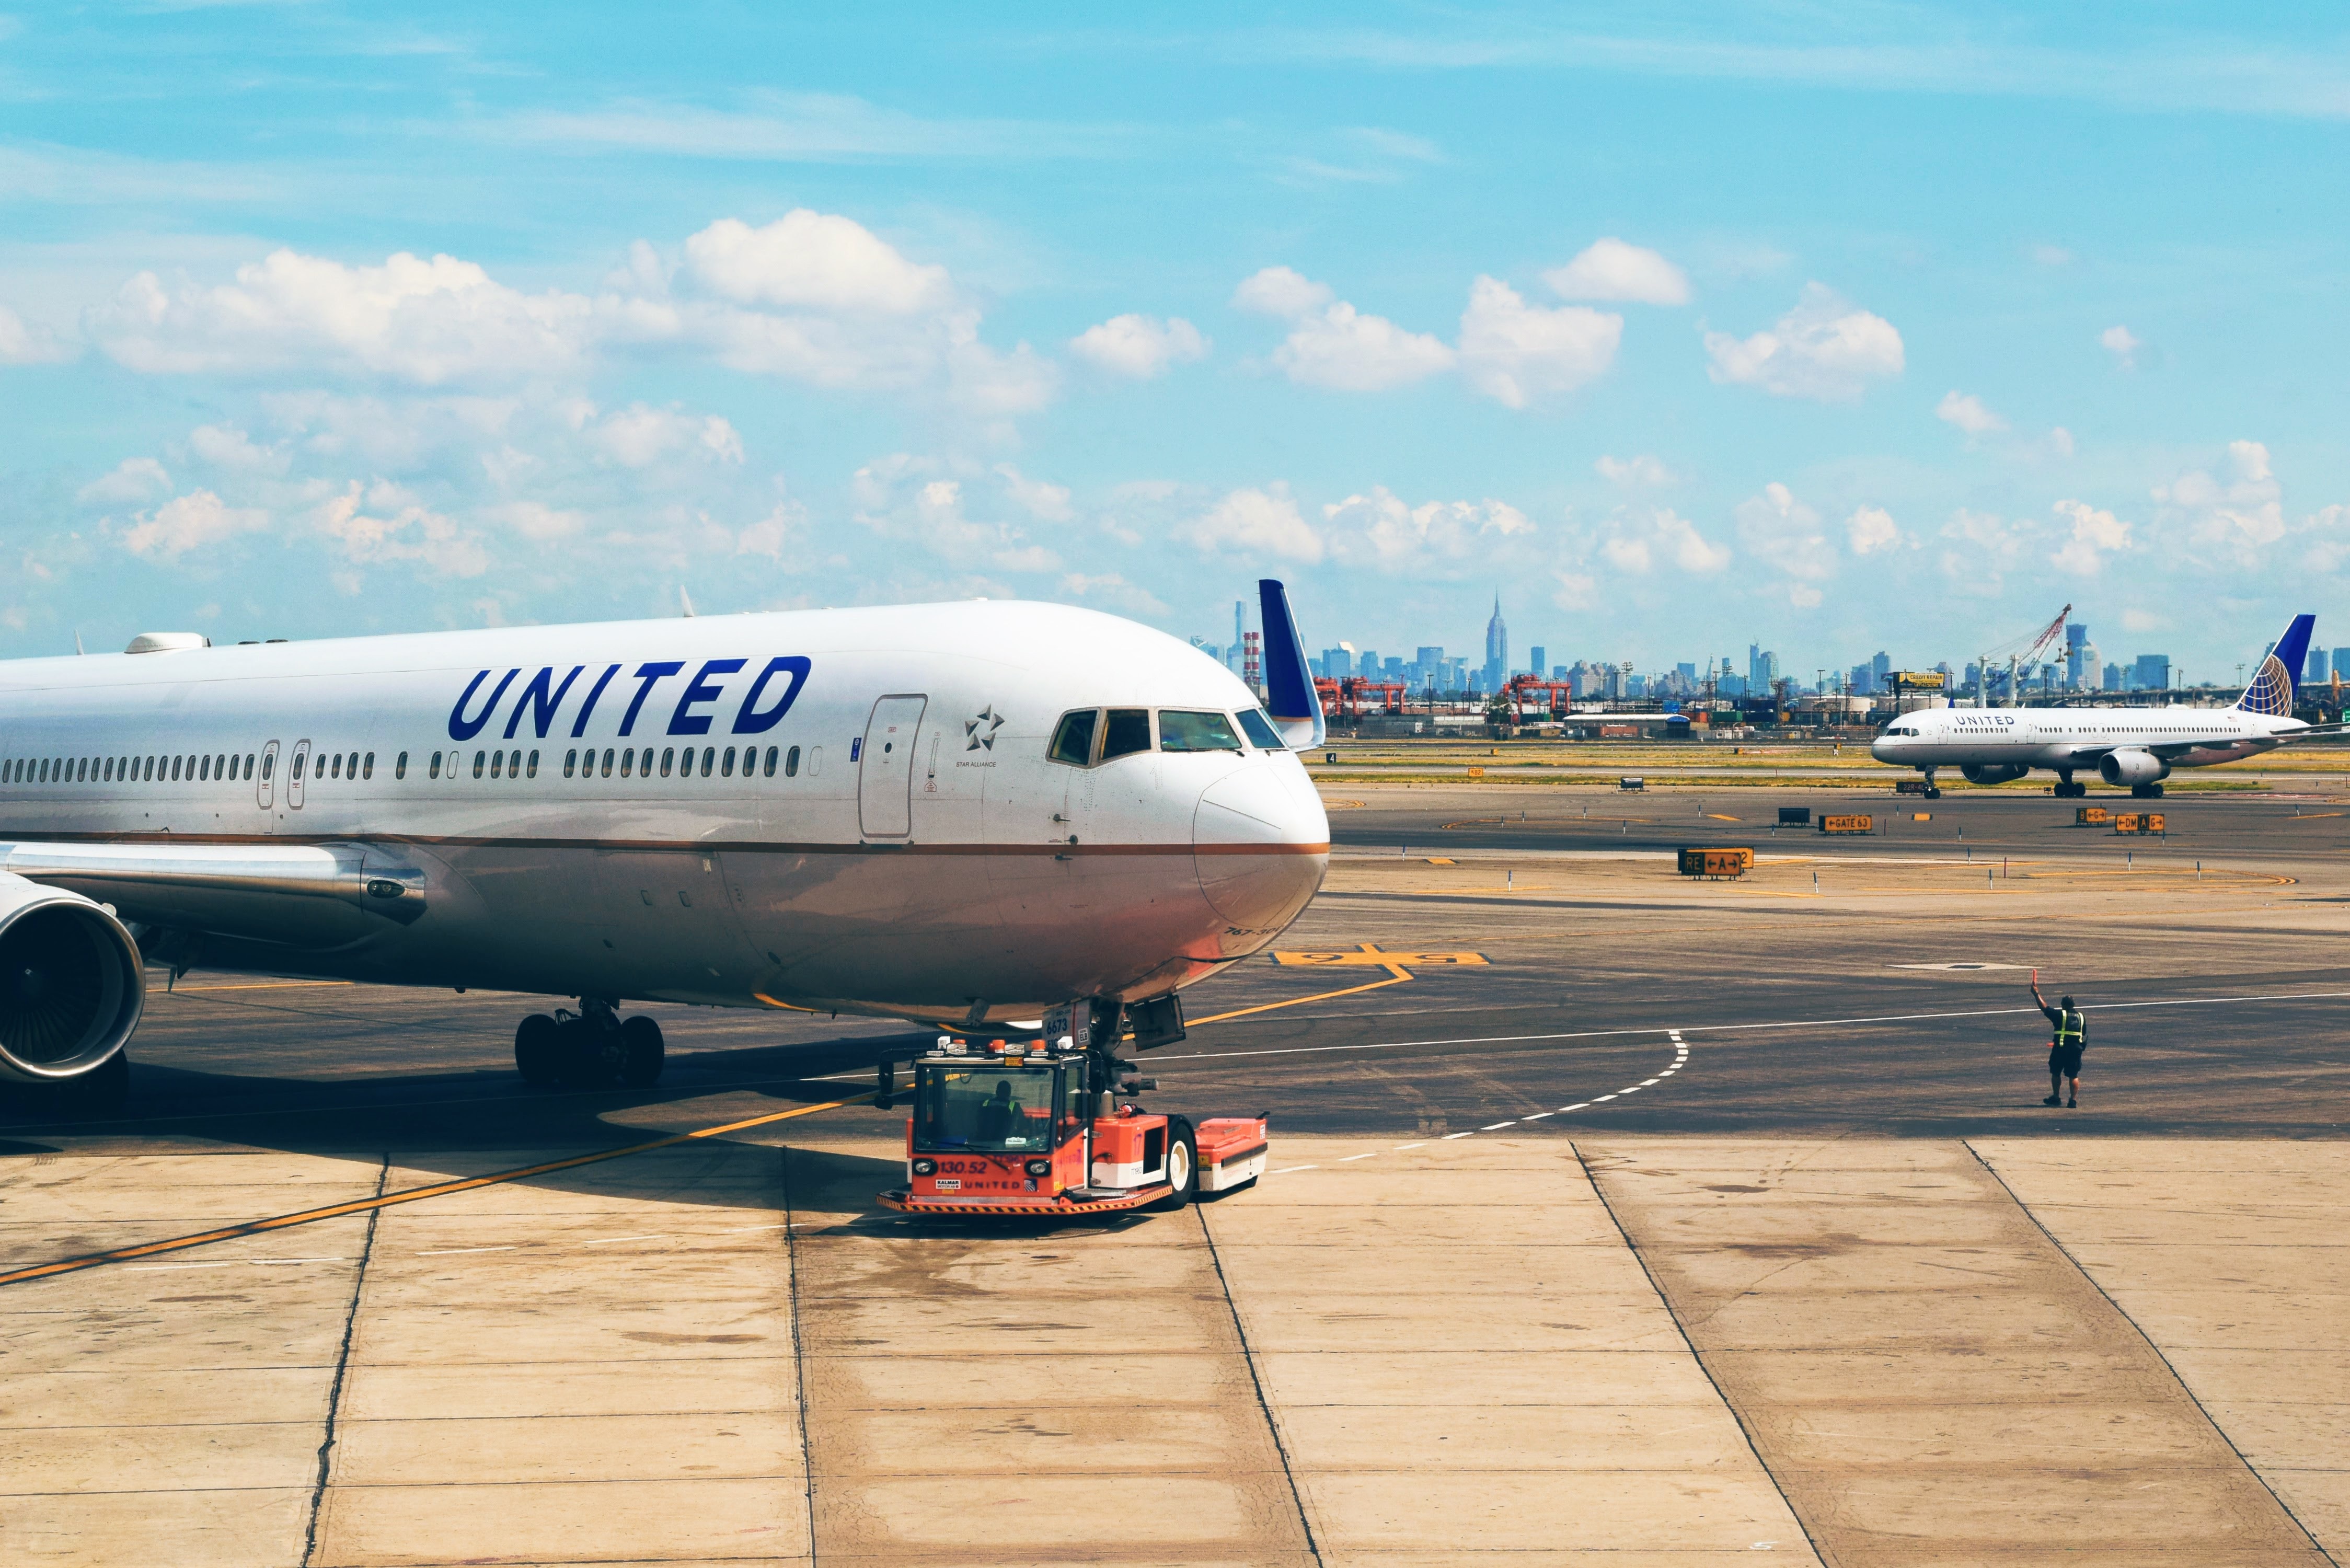
wing, airport, airplane, plane, aircraft, vehicle, airline, aviation, flight, infrastructure, airliner, airbus, boeing, takeoff, jet aircraft, airbus a330, boeing 777, boeing 767, air travel, boeing 757, atmosphere of earth, wide body aircraft, narrow body aircraft, airbus a320 family